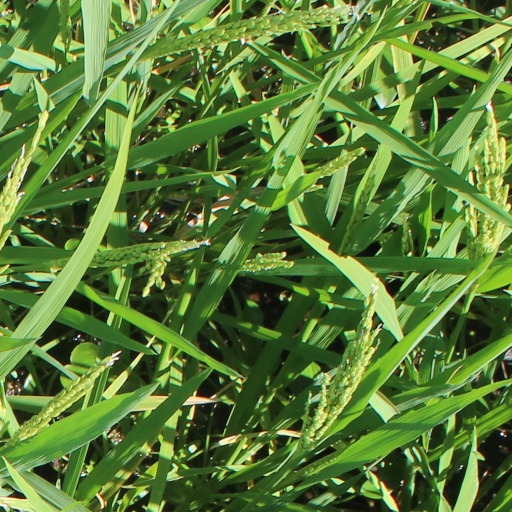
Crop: rice